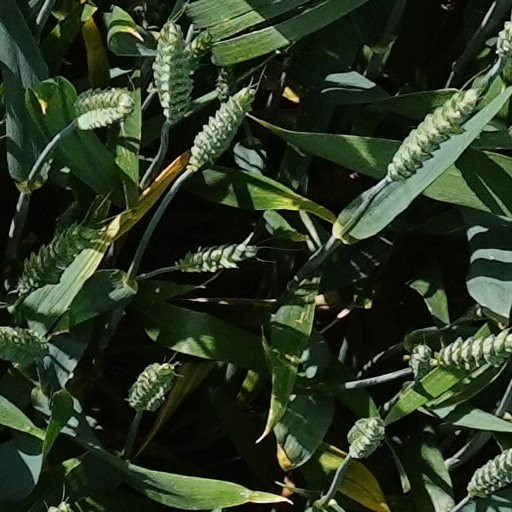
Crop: wheat